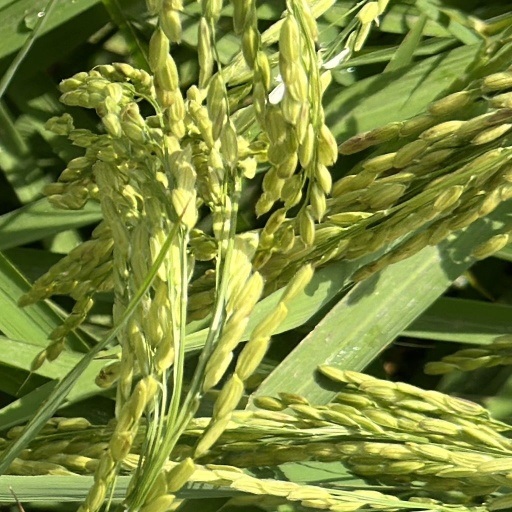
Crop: rice